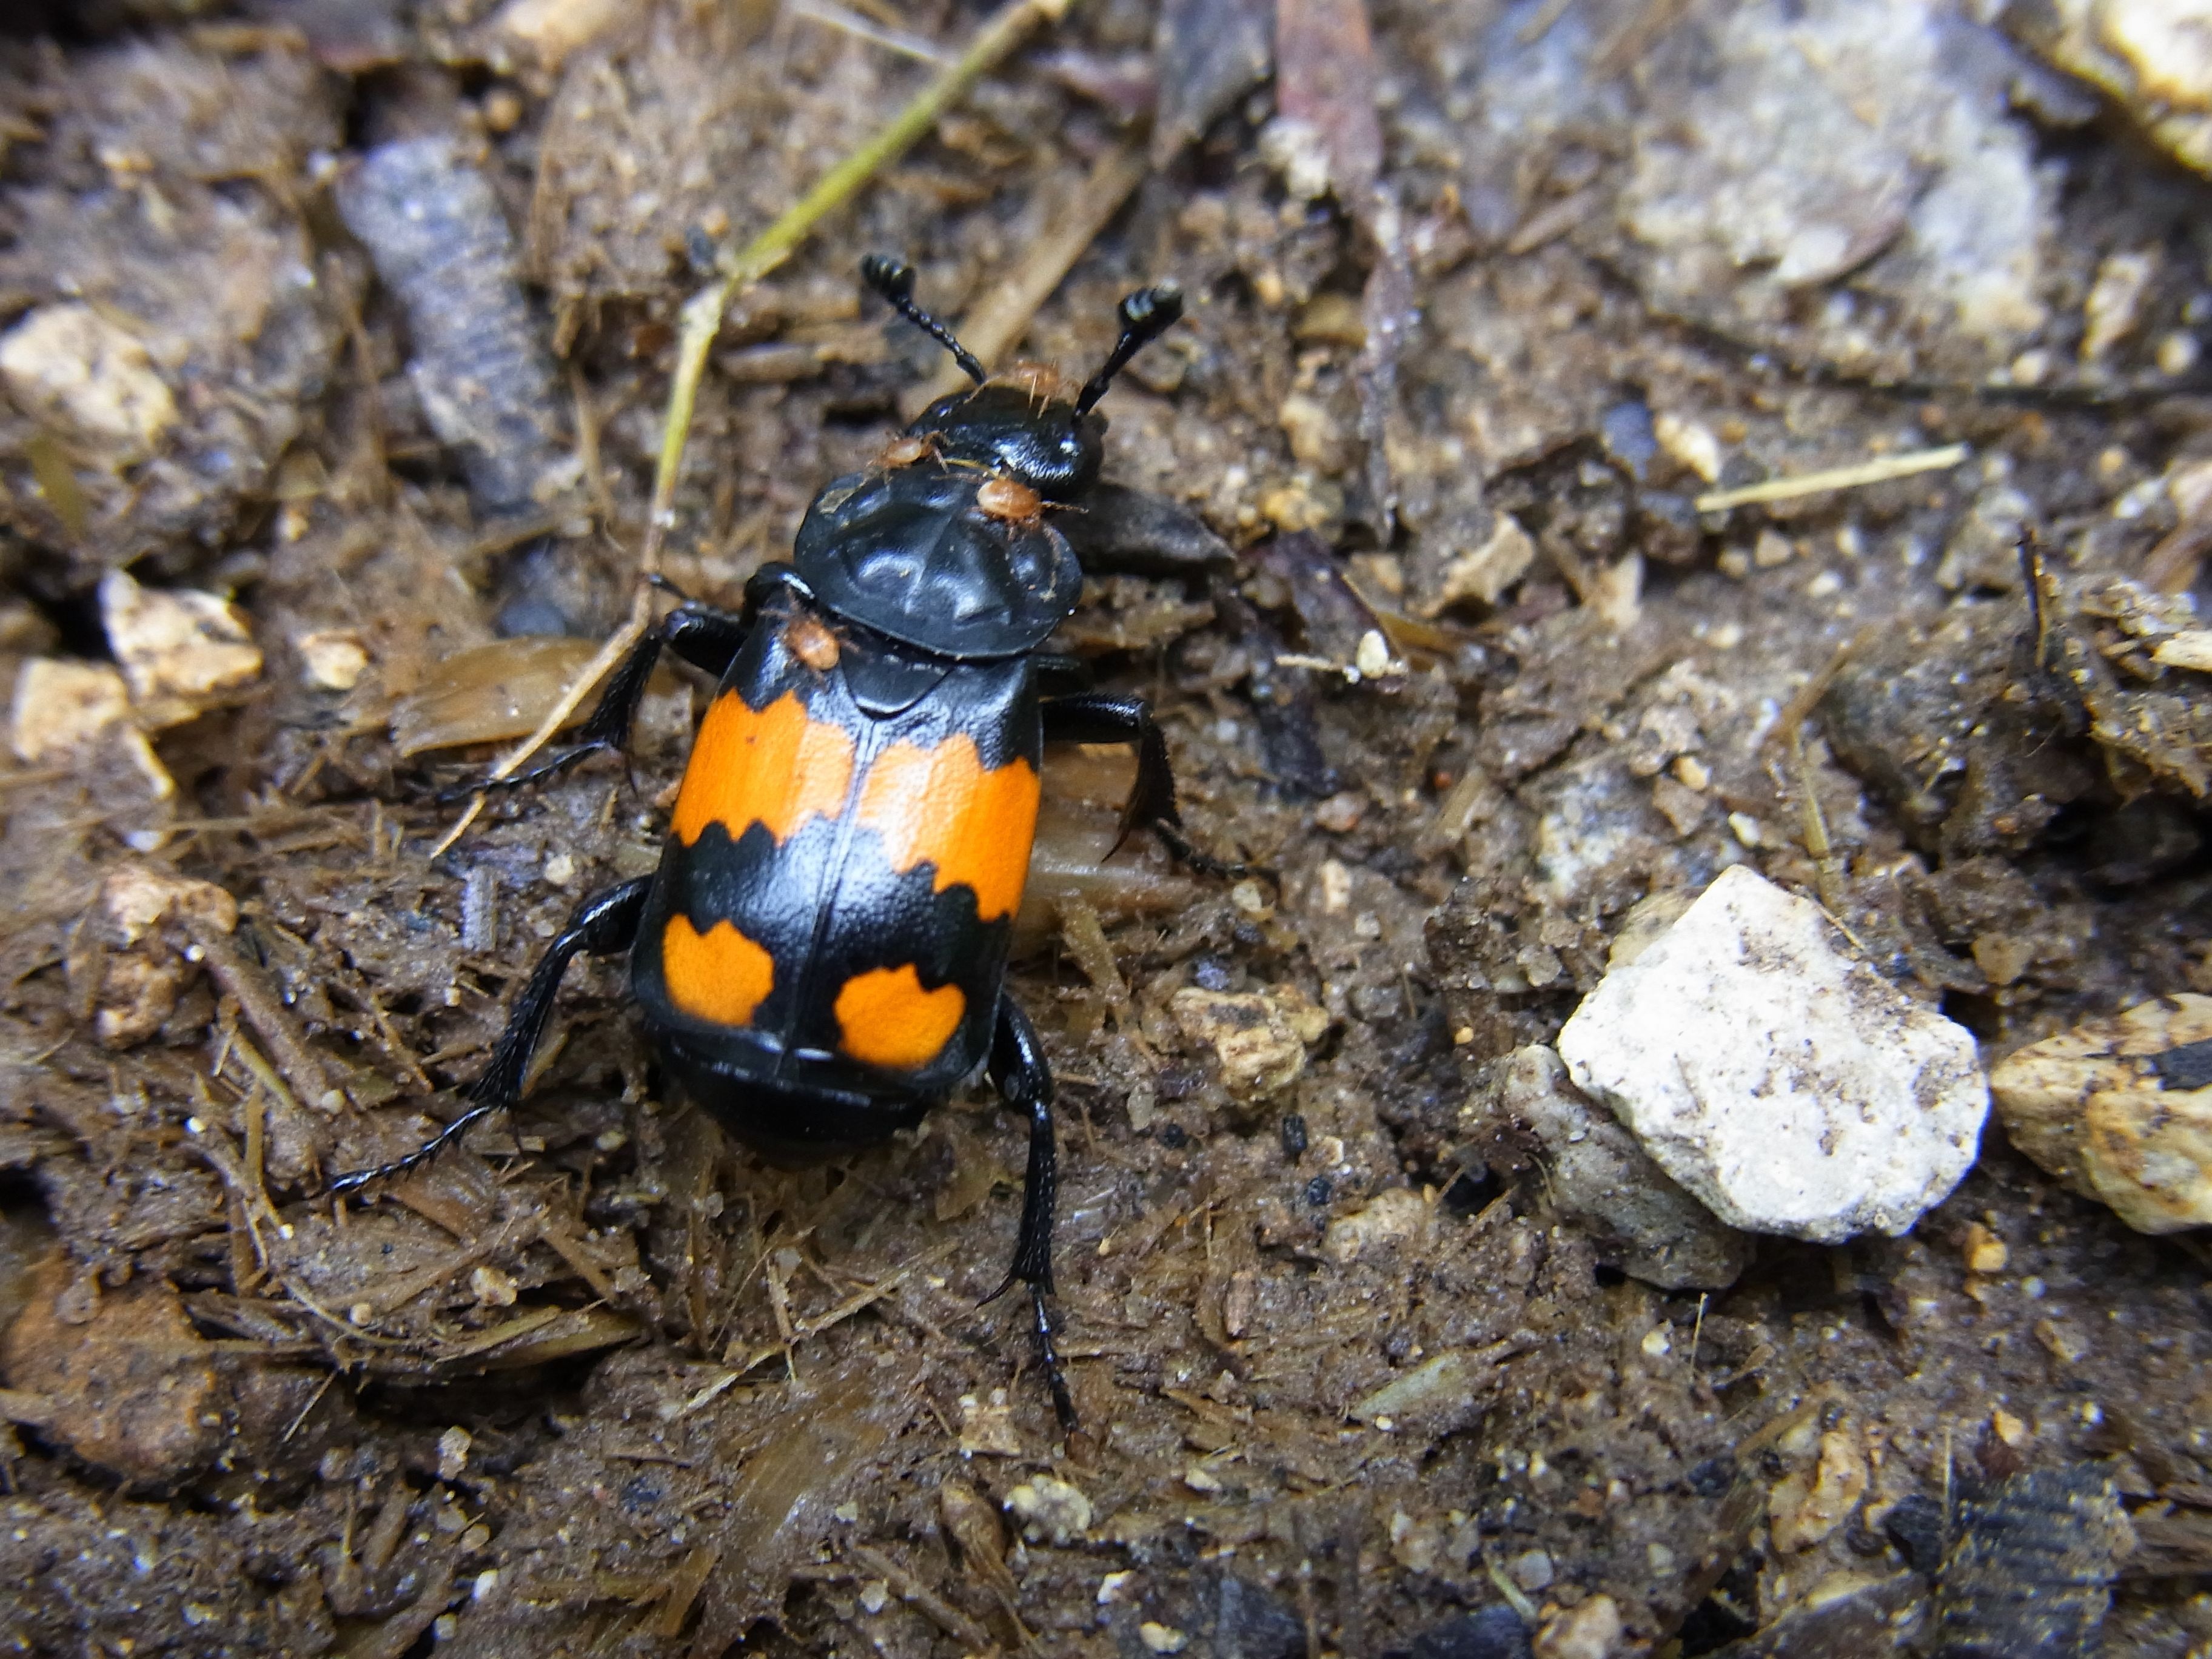
forest, animal, wildlife, orange, insect, soil, black, fauna, invertebrate, close up, beetle, macro photography, ground beetle, dung beetle, silphidae, schwarzh ren niger gravedigger, nicrophorus vespilloides